2018 Australian strawberry contamination

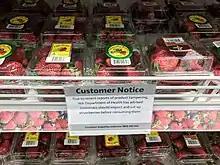
Strawberries on sale in Coles with a notice advising customers to inspect and cut up strawberries before consuming them

In a food safety crisis beginning in September 2018, numerous punnets of strawberries grown in Queensland and Western Australia were found to be contaminated with sewing needles. Queensland Police reported that by November 2018, there had been 186 reports of contamination nationally.